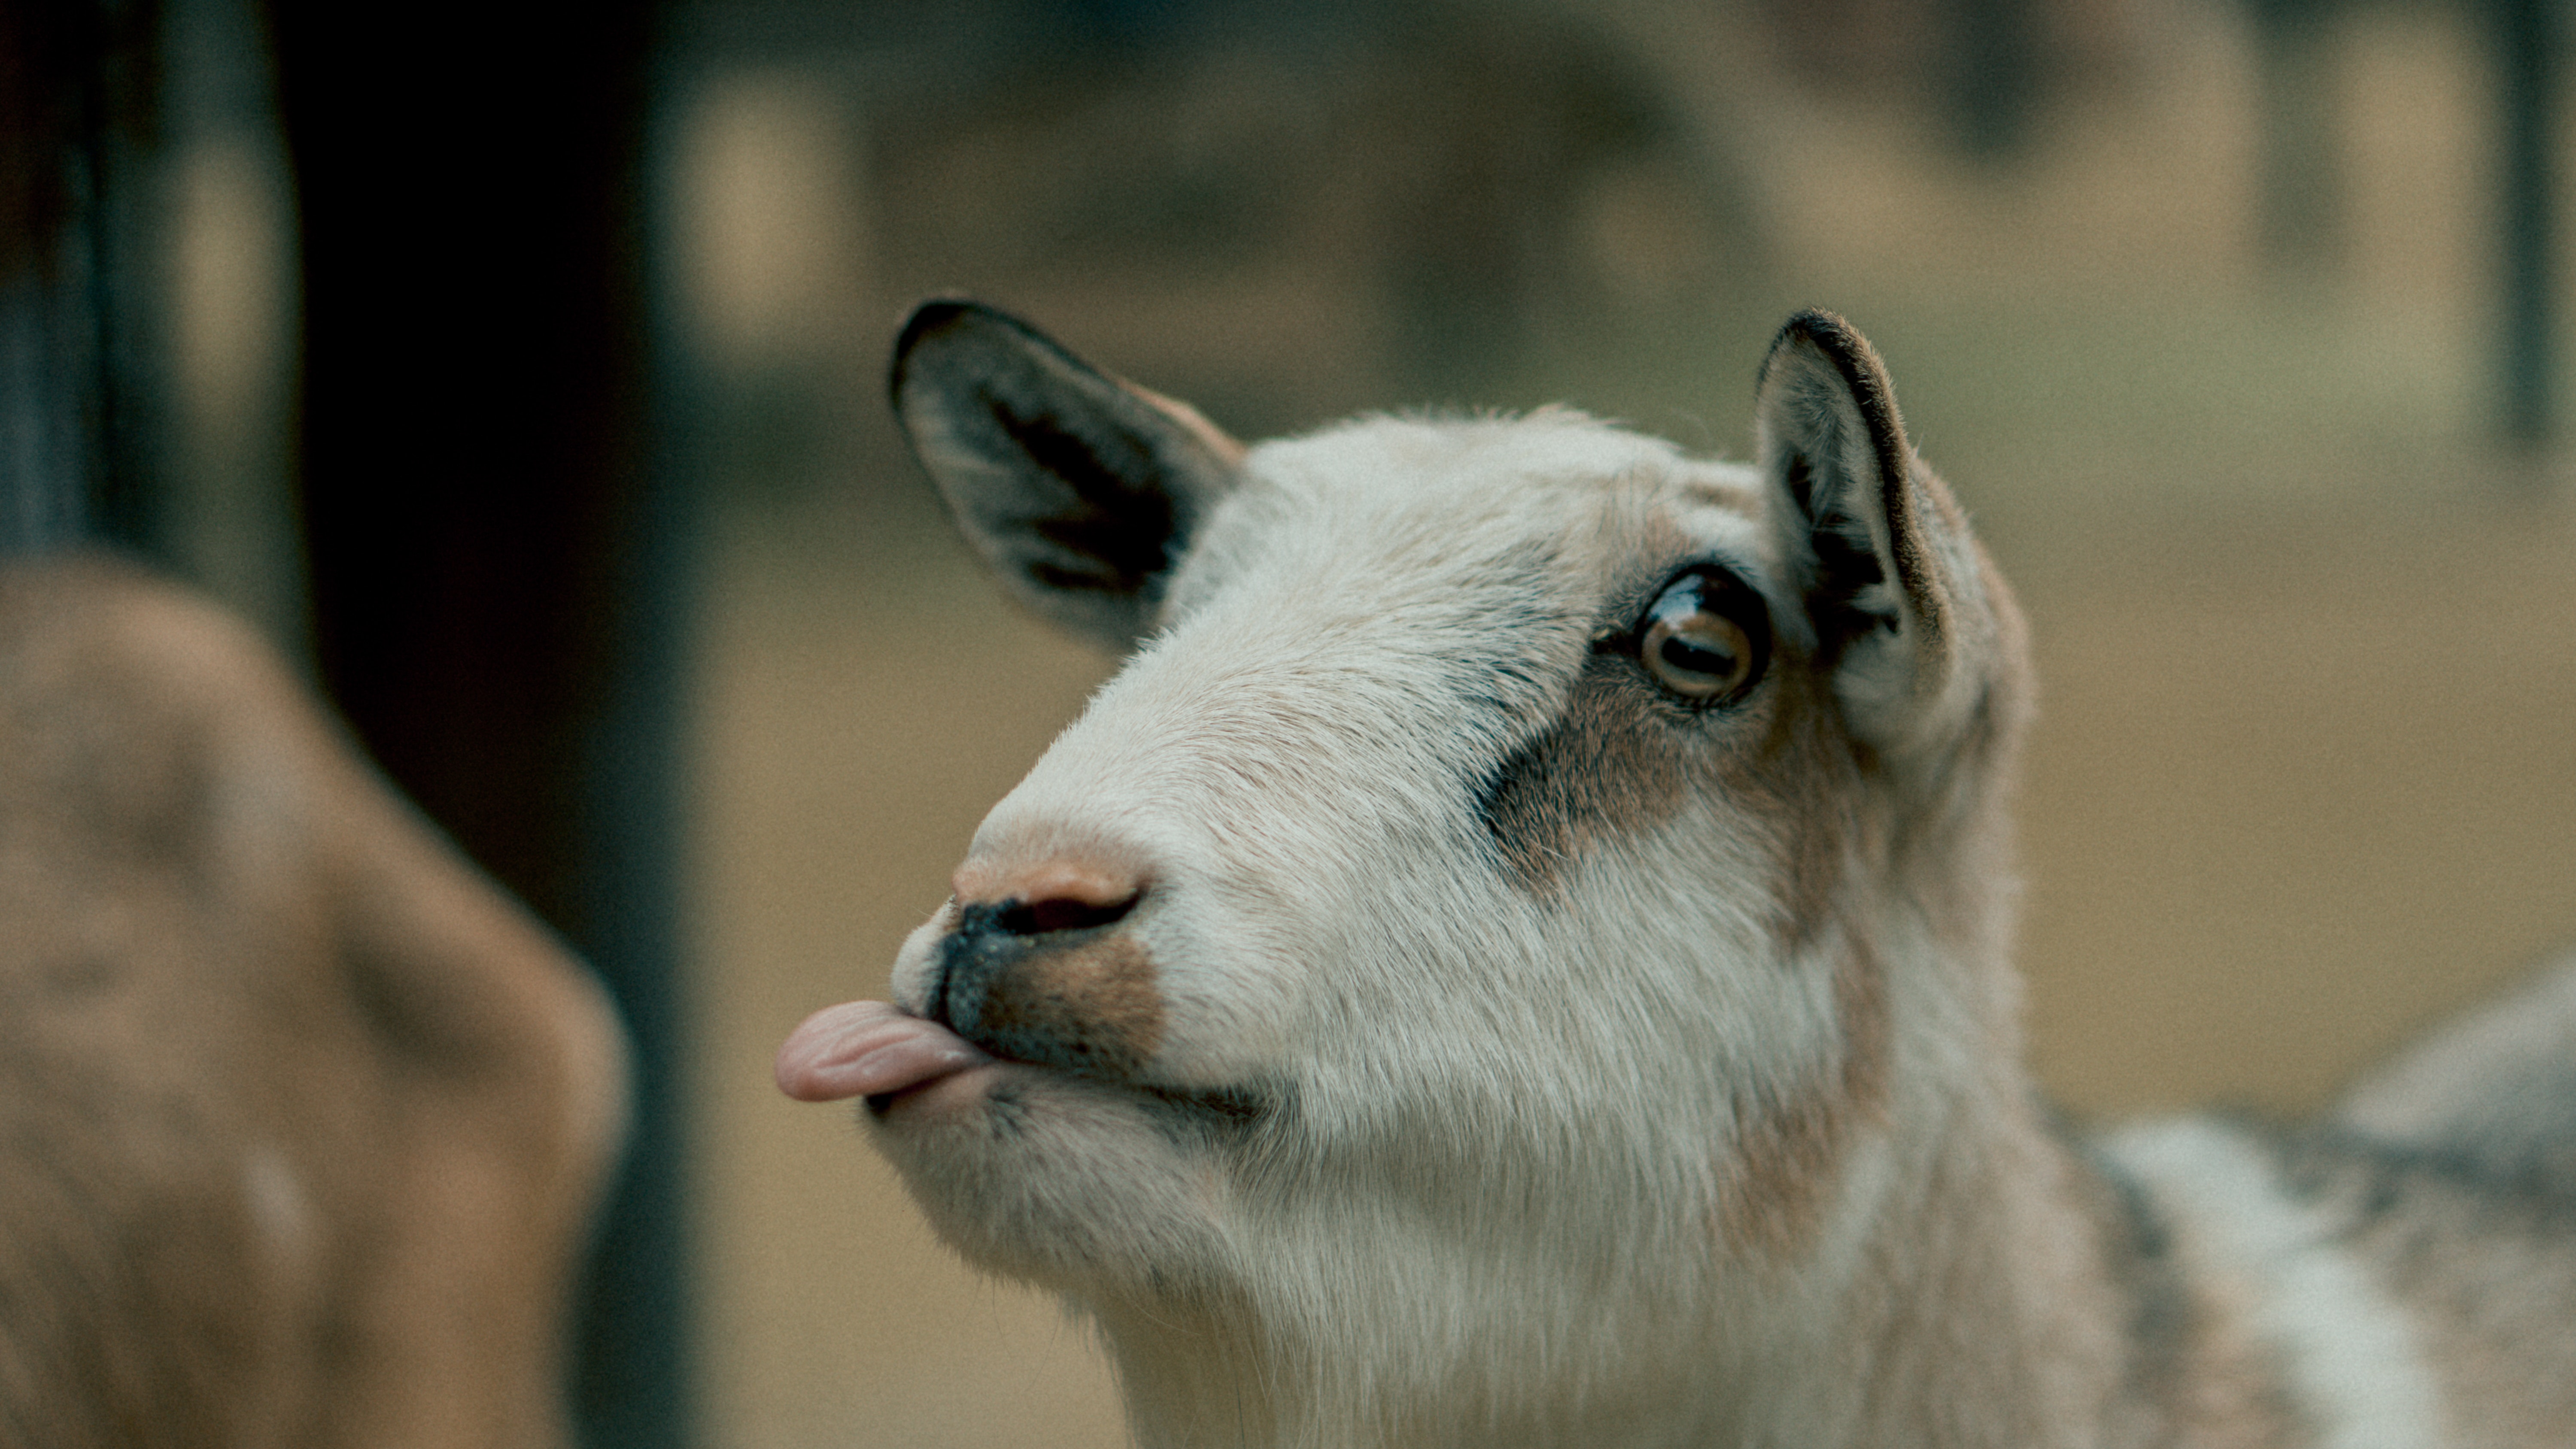
mammal, goats, vertebrate, goat, mountain goat, wildlife, snout, cow goat family, livestock, horn, terrestrial animal, zoo, goat antelope, fawn, chamois, ear